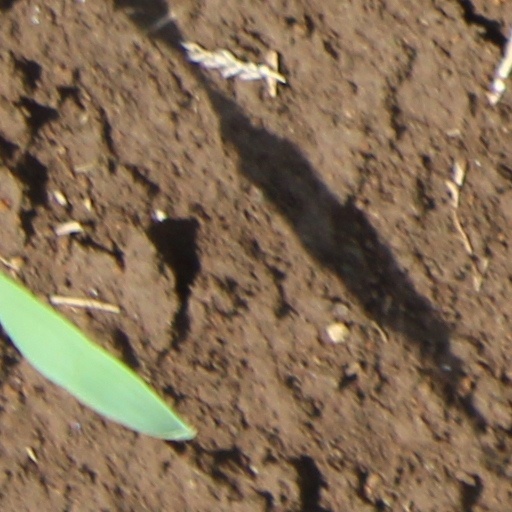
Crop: wheat